Jazmine Sullivan

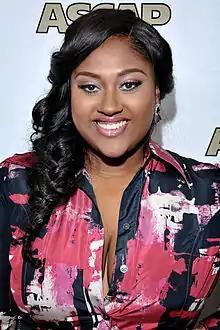
Sullivan in 2015

Jazmine Marie Sullivan (born April 9, 1987) is an American R&B singer and songwriter. She has won two Grammy Awards, a "Billboard" Women in Music Award, and two BET Awards over the course of her career. In 2022, "Time" placed her on their list of the 100 Most Influential People.